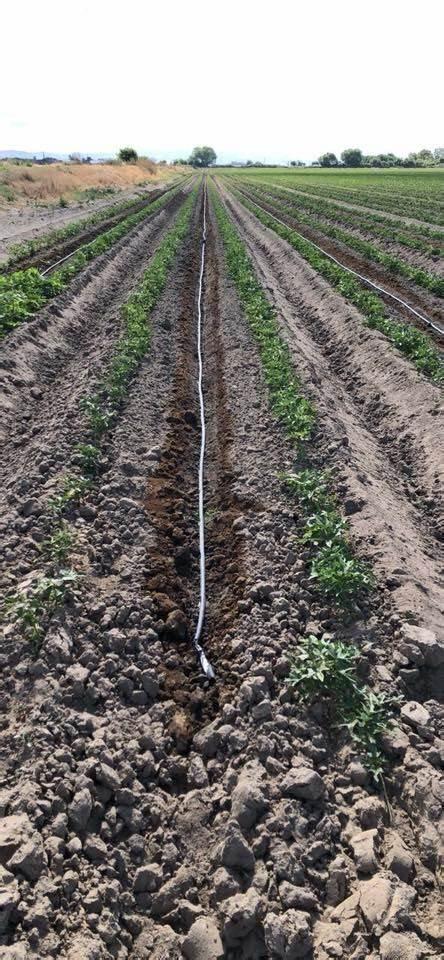
Shamba kubwa lililopandwa mazao na kupangwa vizuri katika mstari ulionyooka, huku yakiwepo mabomba ya maji marefu yaliyolazwa chini ardhini ambayo yanatumika katika umwagiliaji wa kisasa unaotumia kiasi kidogo cha maji.